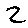
Label: 2